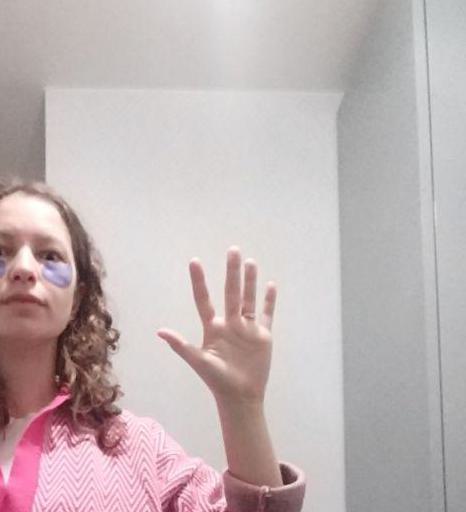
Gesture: palm